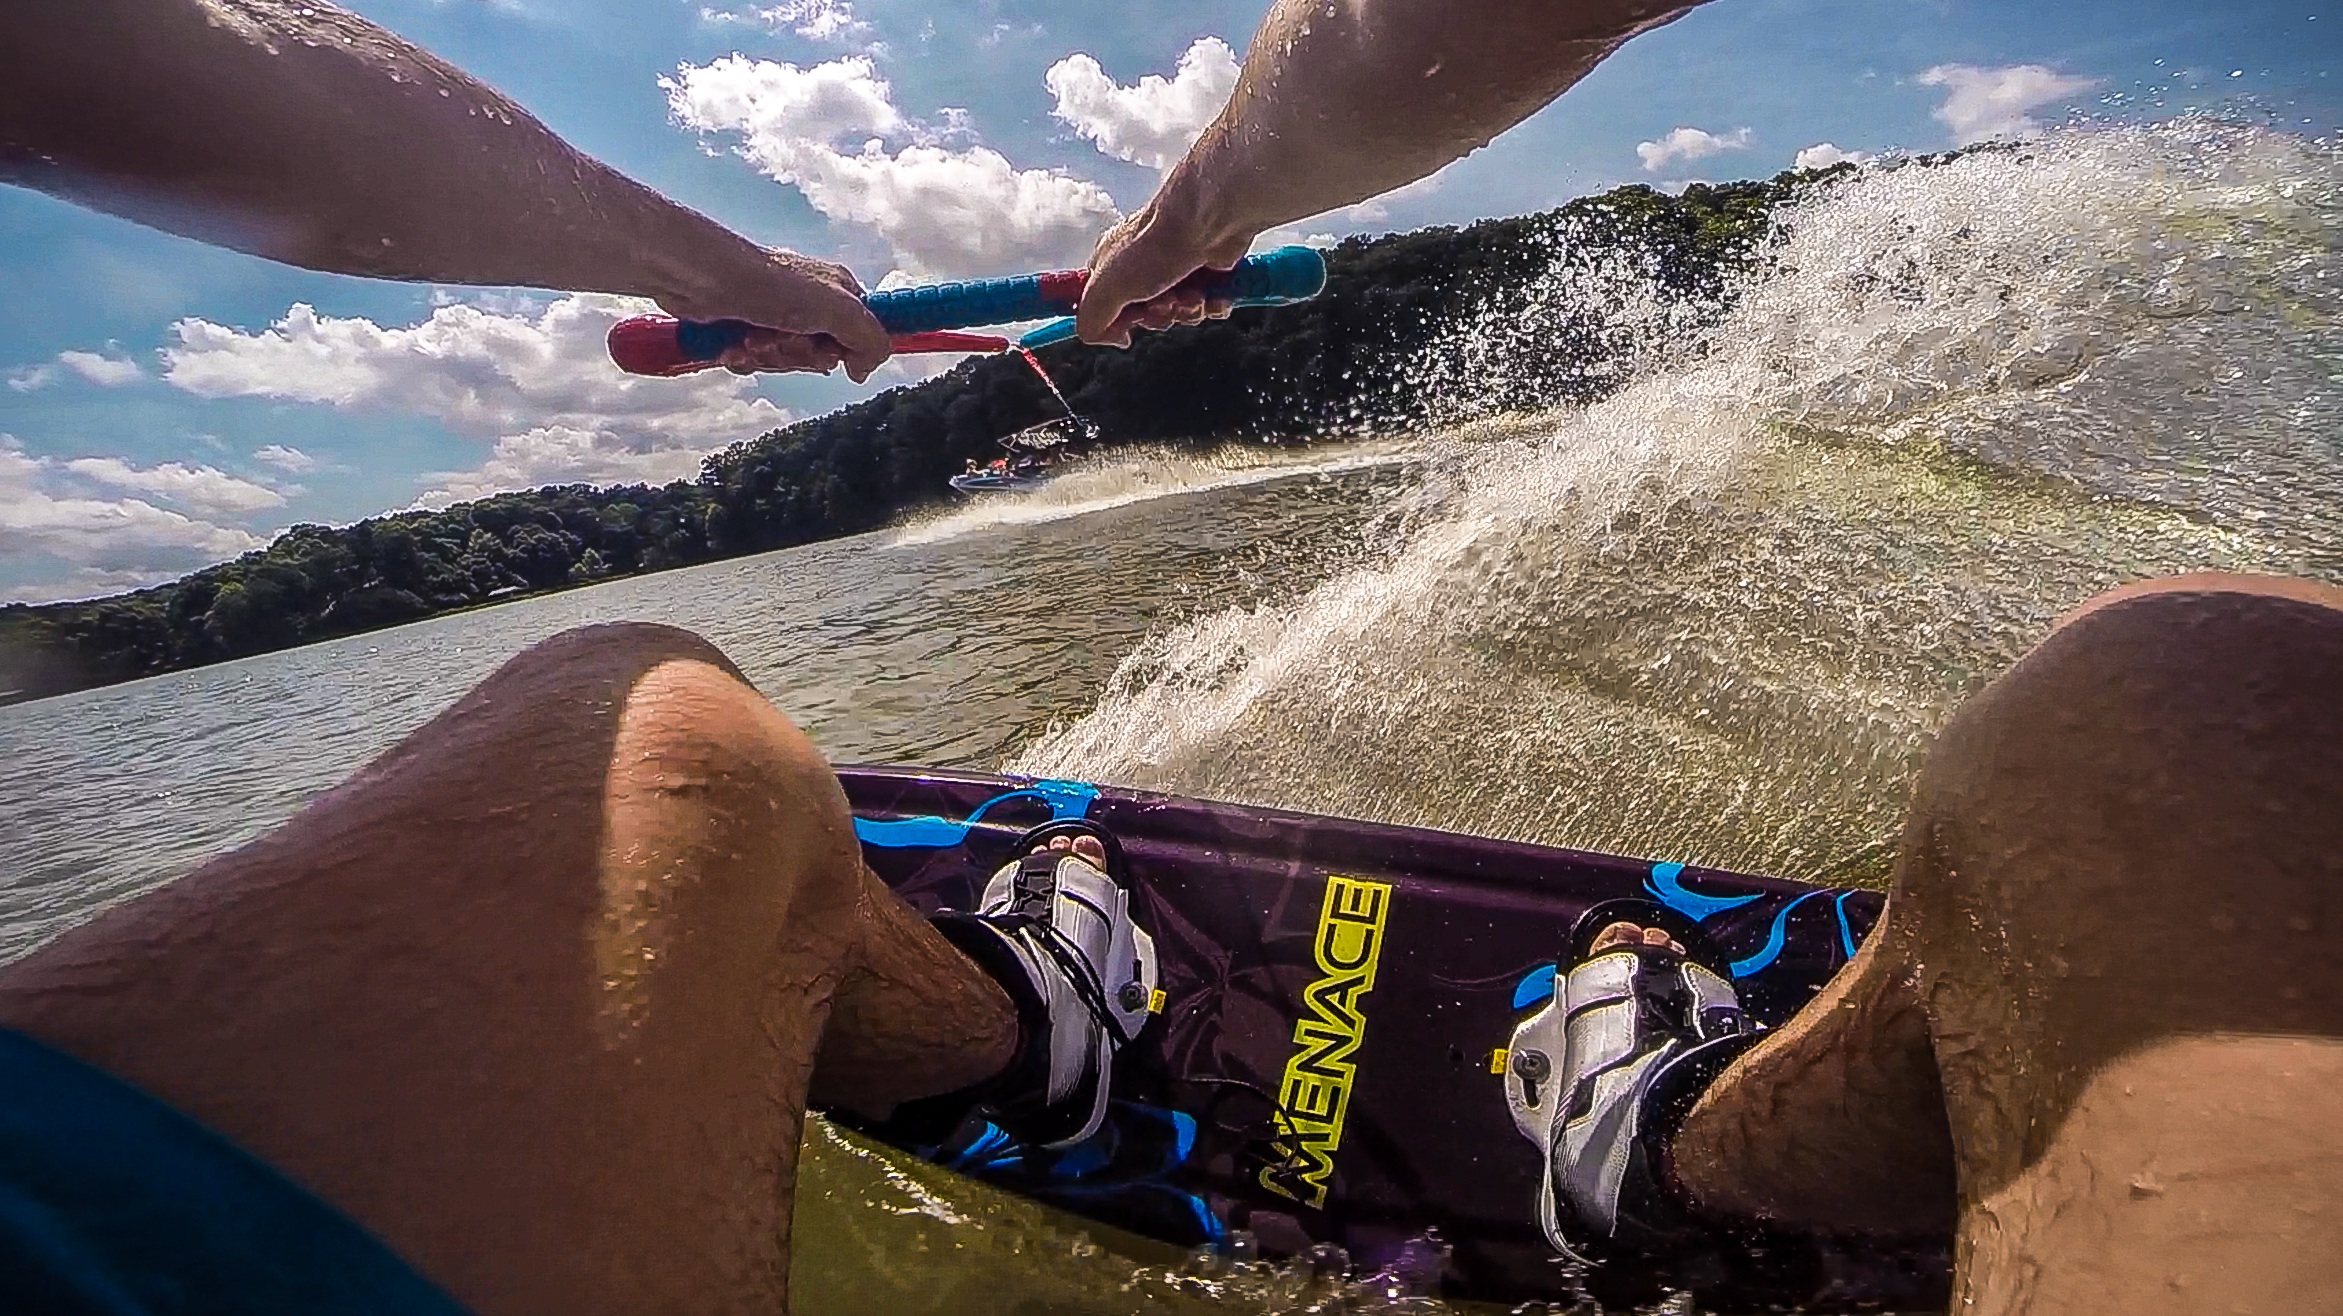
sea, water, boat, adventure, vacation, canoe, paddle, vehicle, extreme sport, sports, boating